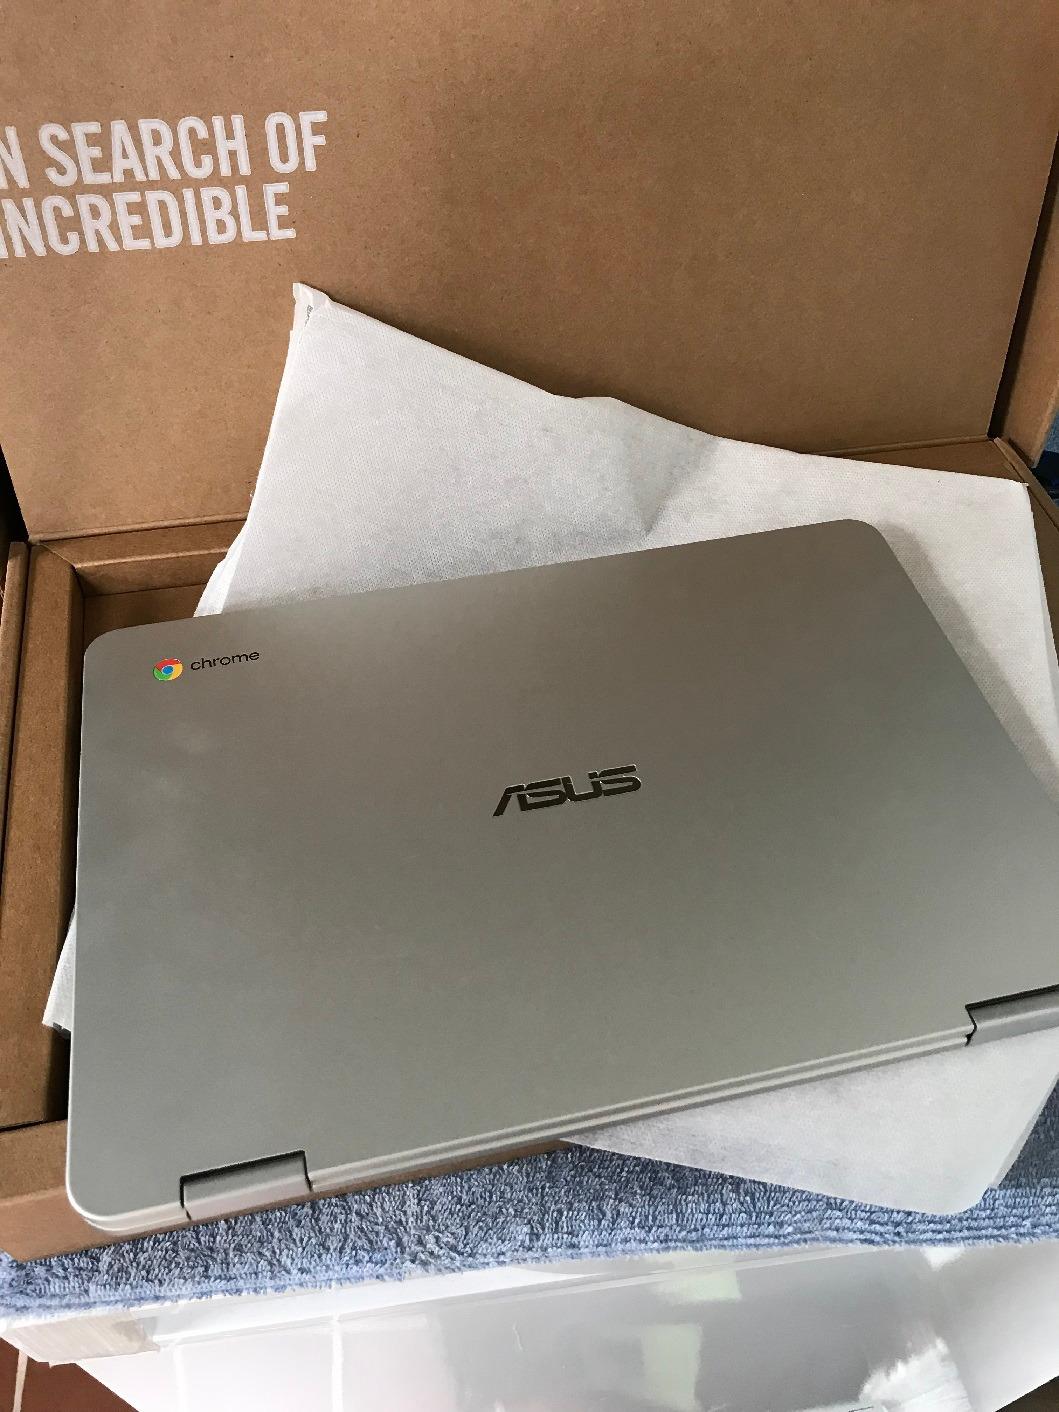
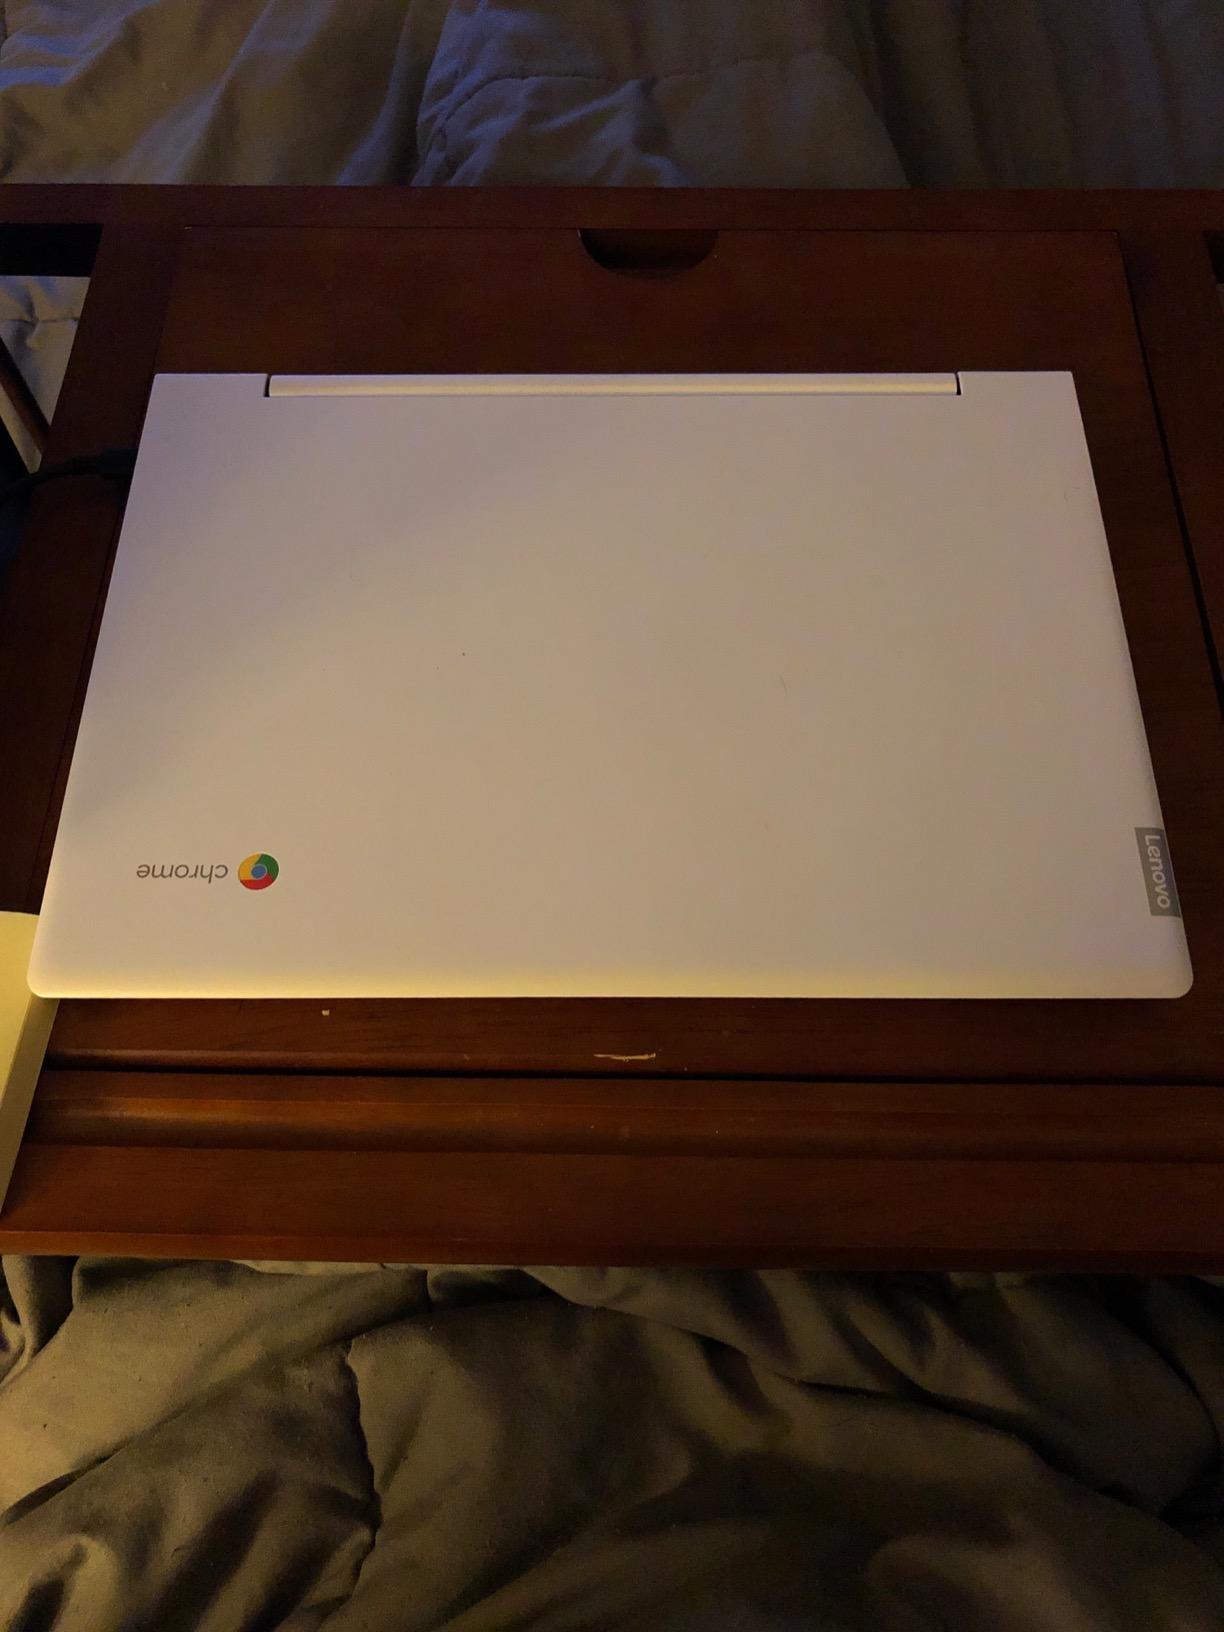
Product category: laptop
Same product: no